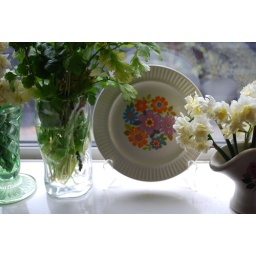
Spring flowers by my kitchen sink making me smile!